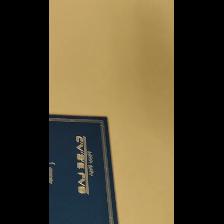
Label: NonHuman